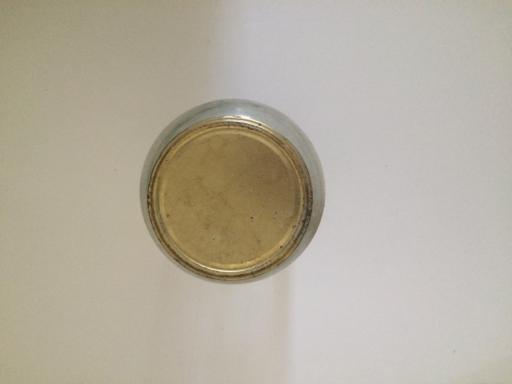
Waste category: glass